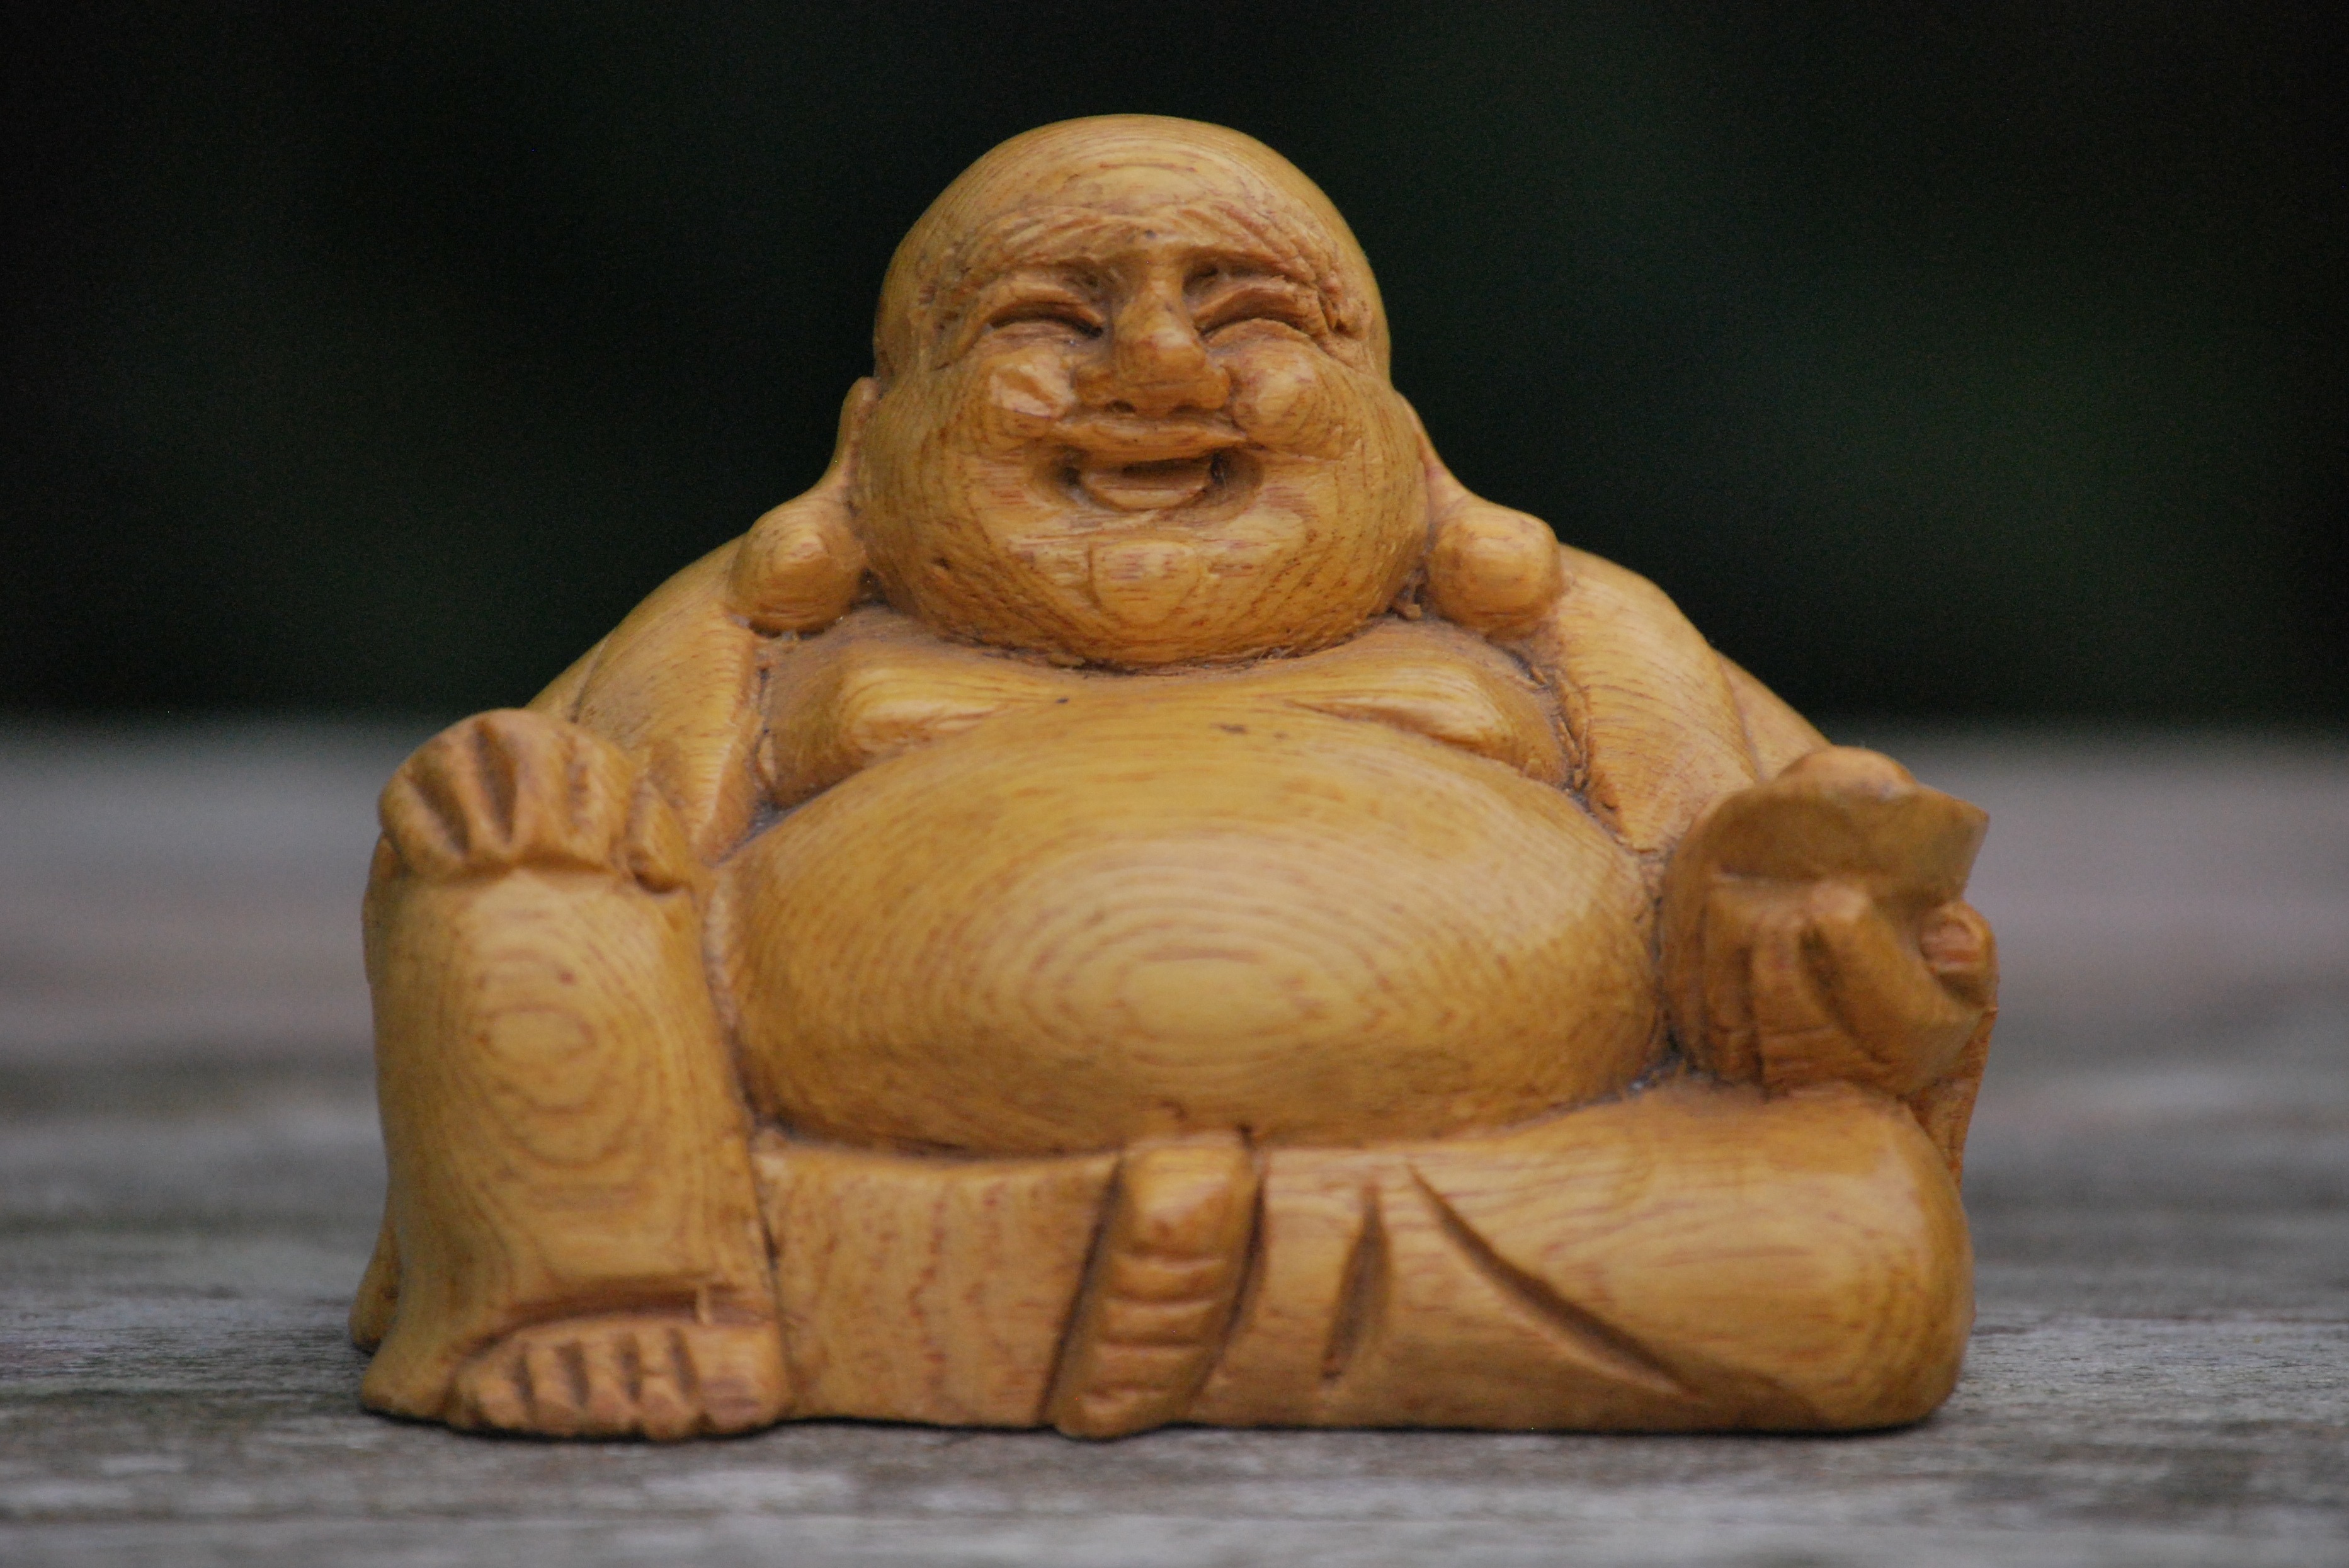
wood, monument, statue, zen, viet nam, sculpture, art, meditation, temple, faith, figurine, buddha, culture, handmade, carving, spirituality, gautama buddha, ancient history, human positions